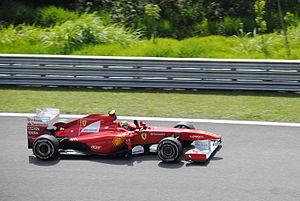
Felipe Massa, né le 25 avril 1981 à São Paulo, est un pilote automobile brésilien. Il dispute 269 Grands Prix de Formule 1 entre 2002 et 2017, et a remporté onze victoires avec un titre de vice-champion en 2008.
Le Grand Prix automobile du Brésil 2011, disputé le 27 novembre 2011 sur le circuit d'Interlagos, est la 858ᵉ épreuve du championnat du monde de Formule 1 courue depuis 1950 et la dix-neuvième et dernière manche du championnat 2011. Il s'agit de la trente-neuvième édition du Grand Prix comptant pour le championnat du monde, la vingt-neuvième disputée à Interlagos.